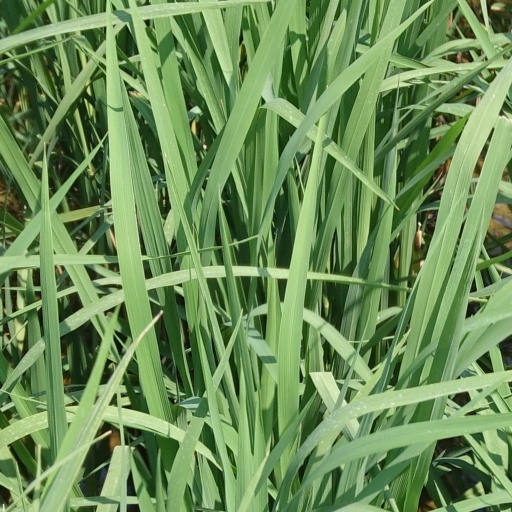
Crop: rice